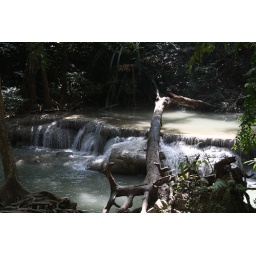
Clear water falling over the yellow limestone